Kuk Harrell

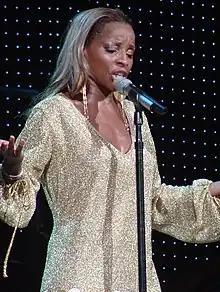
Mary J. Blige

The single "Just Fine" off of Mary J. Blige's "Growing Pains" was released in the U.S. on October 19, 2007. Harrell produced Blige's vocals on the track, which earned a Grammy nomination for Best Female R&B Vocal Performance. Harrell produced the majority of the vocals on the album, and co-wrote the song "Come To Me (Peace)".